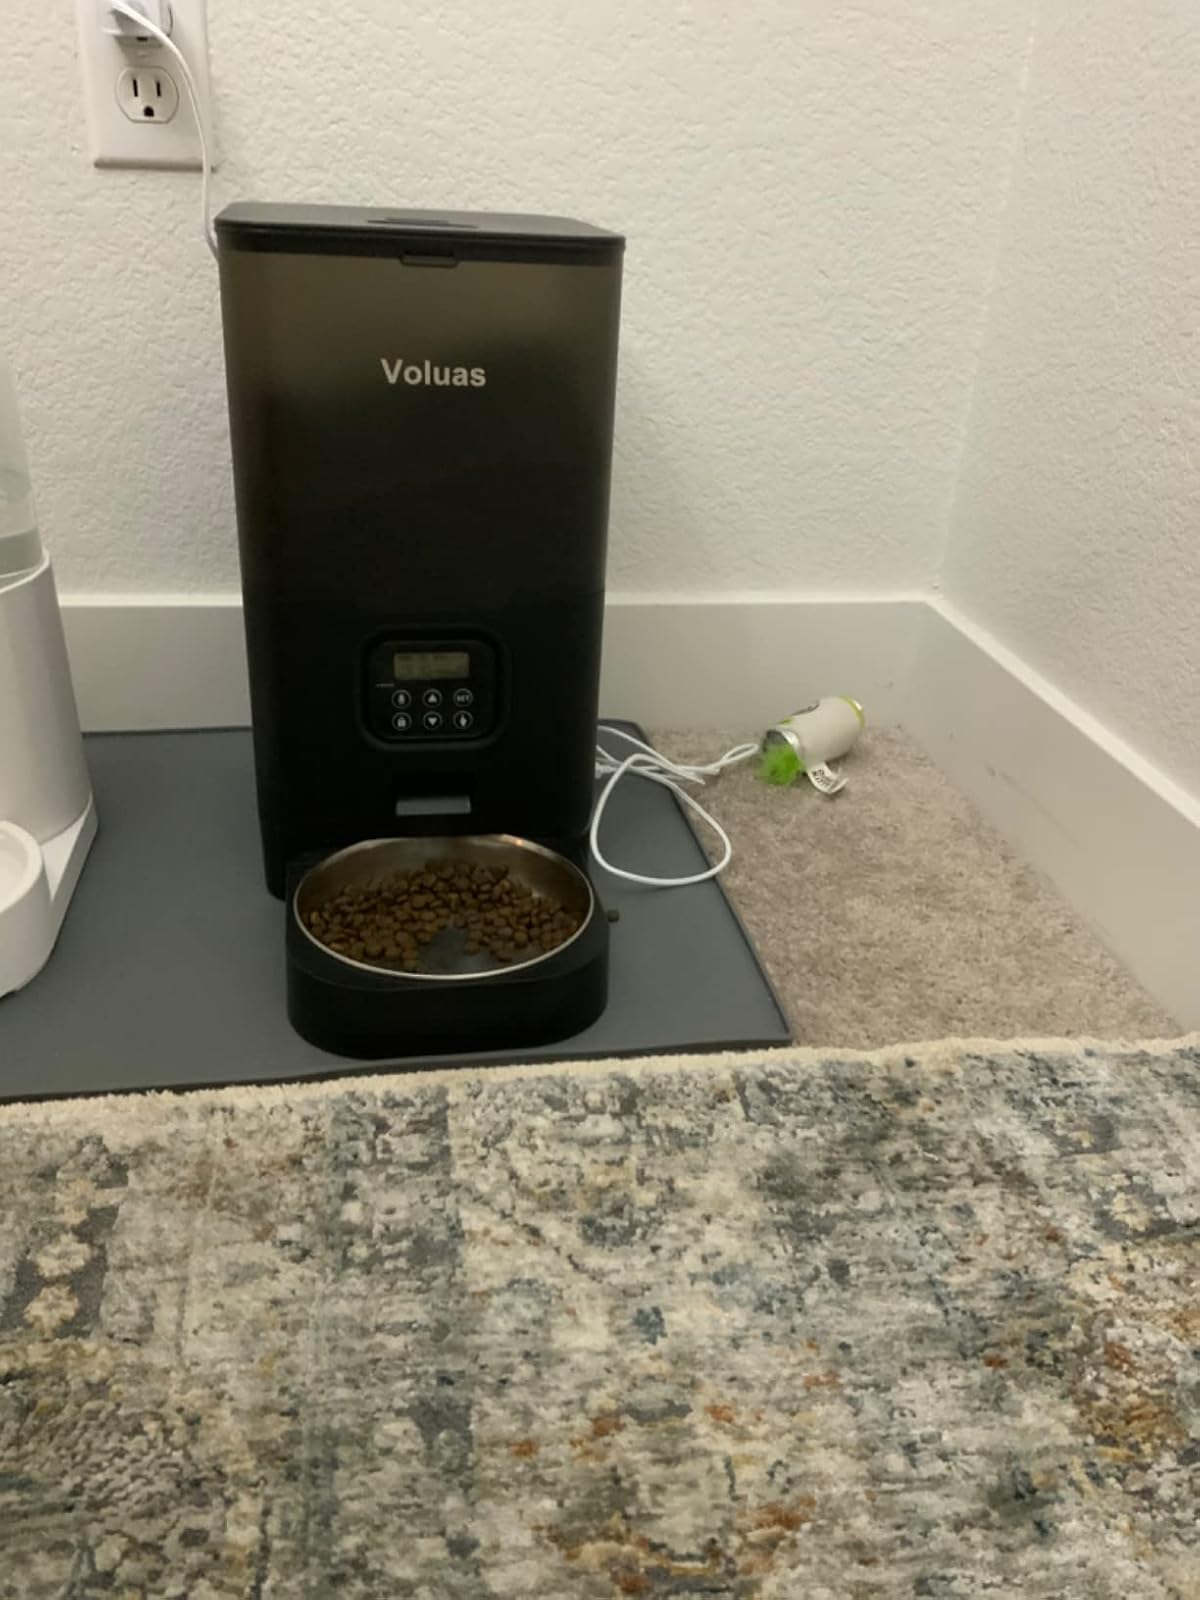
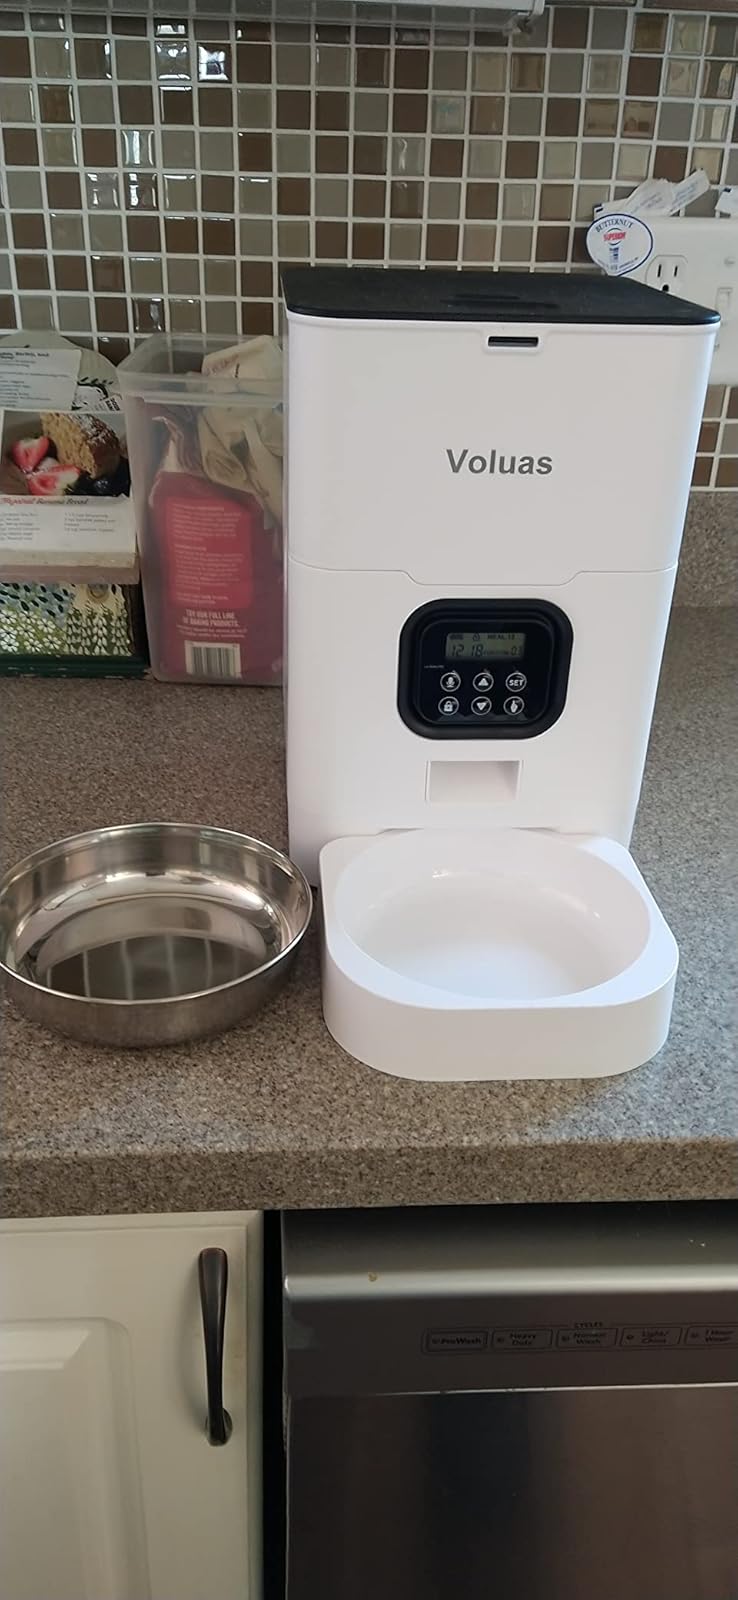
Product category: items_feeder
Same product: no